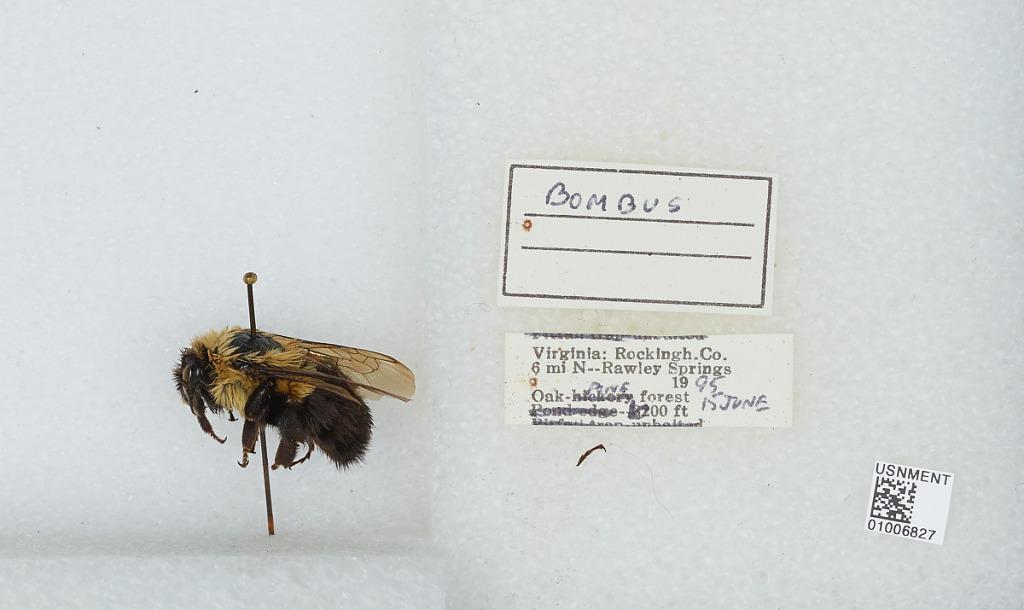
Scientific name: Bombus (Pyrobombus) impatiens Cresson
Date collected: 1995-6-15
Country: United States
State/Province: Virginia
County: Rockingham
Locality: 6 miles north of Rawley Springs
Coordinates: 38.5689, -79.0936